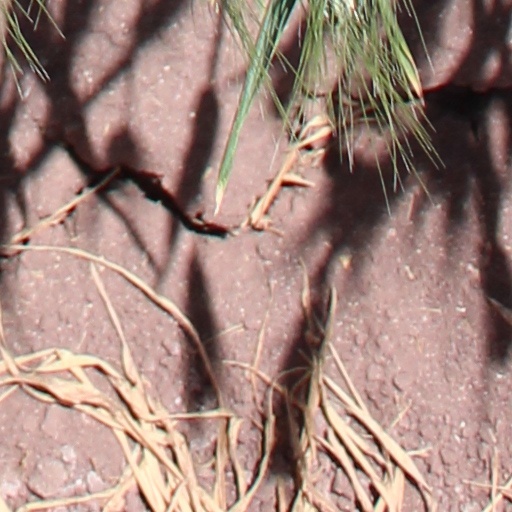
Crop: wheat